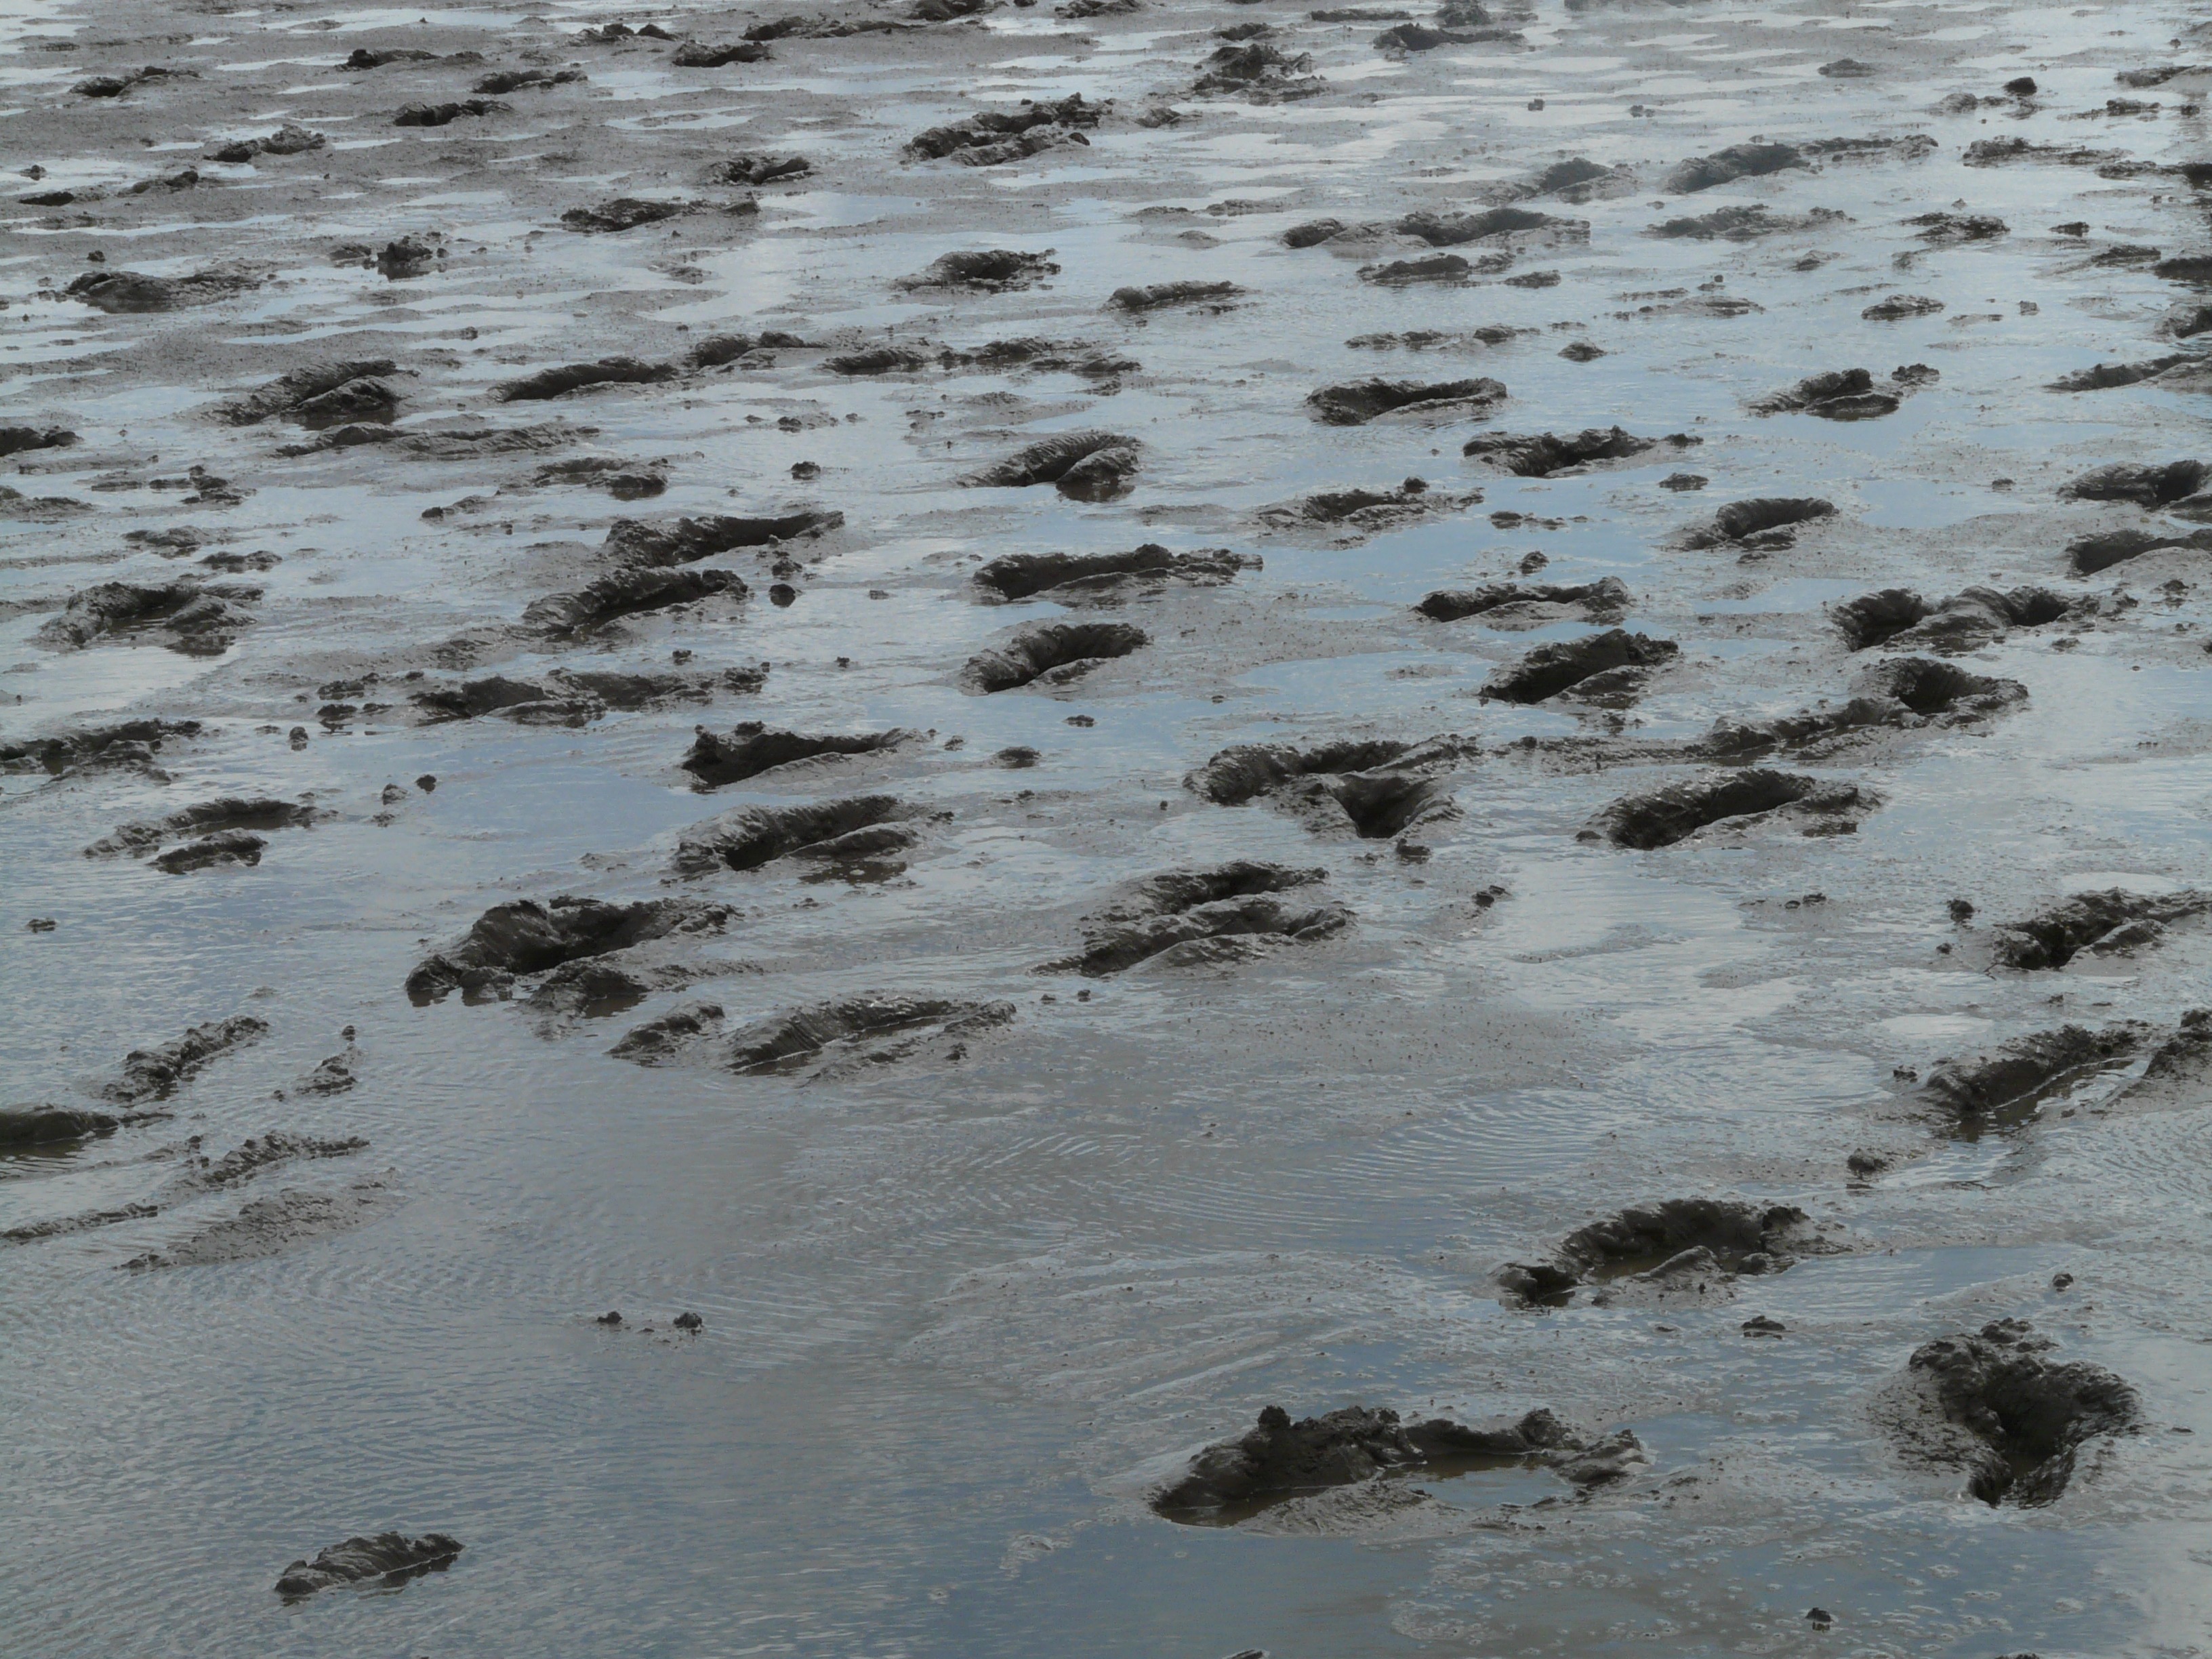
beach, sea, coast, water, sand, rock, snow, winter, shore, wave, reflection, hike, mud, material, ford, wetland, risk, north sea, traces, muddy, wadden sea, swampy, schlick, stuck, mudflat hiking, mudflat